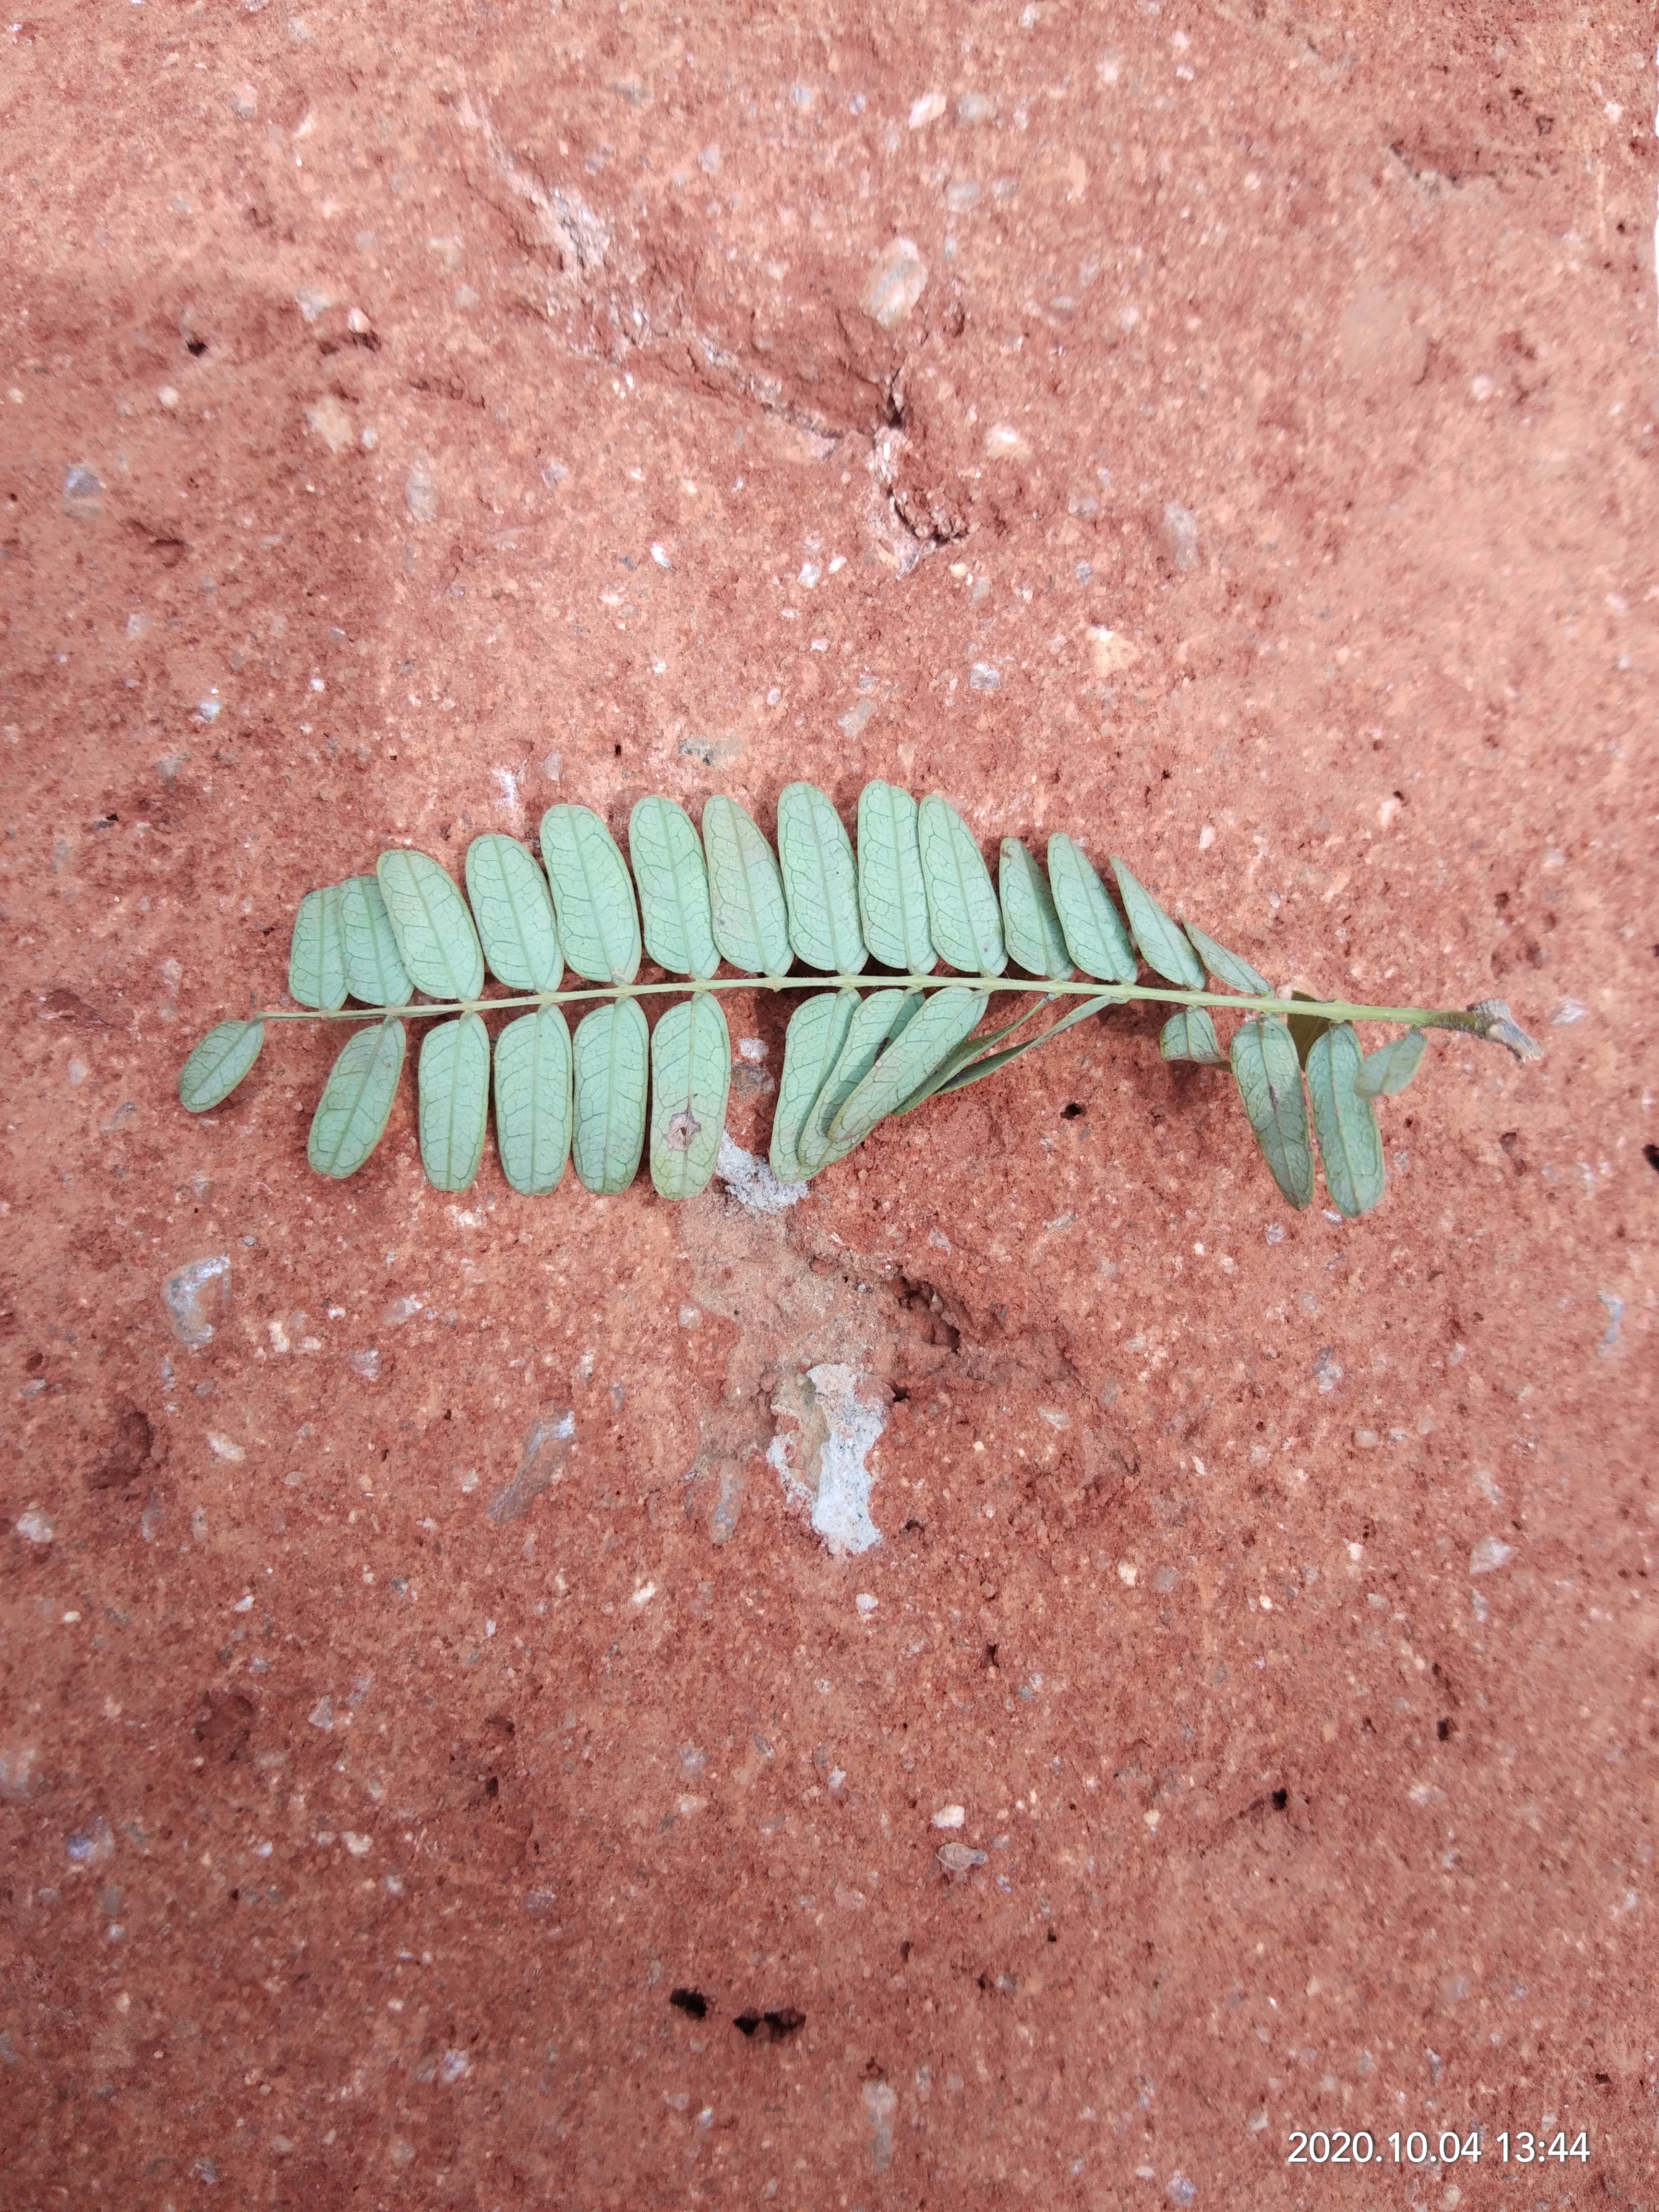
Plant: Tamarind